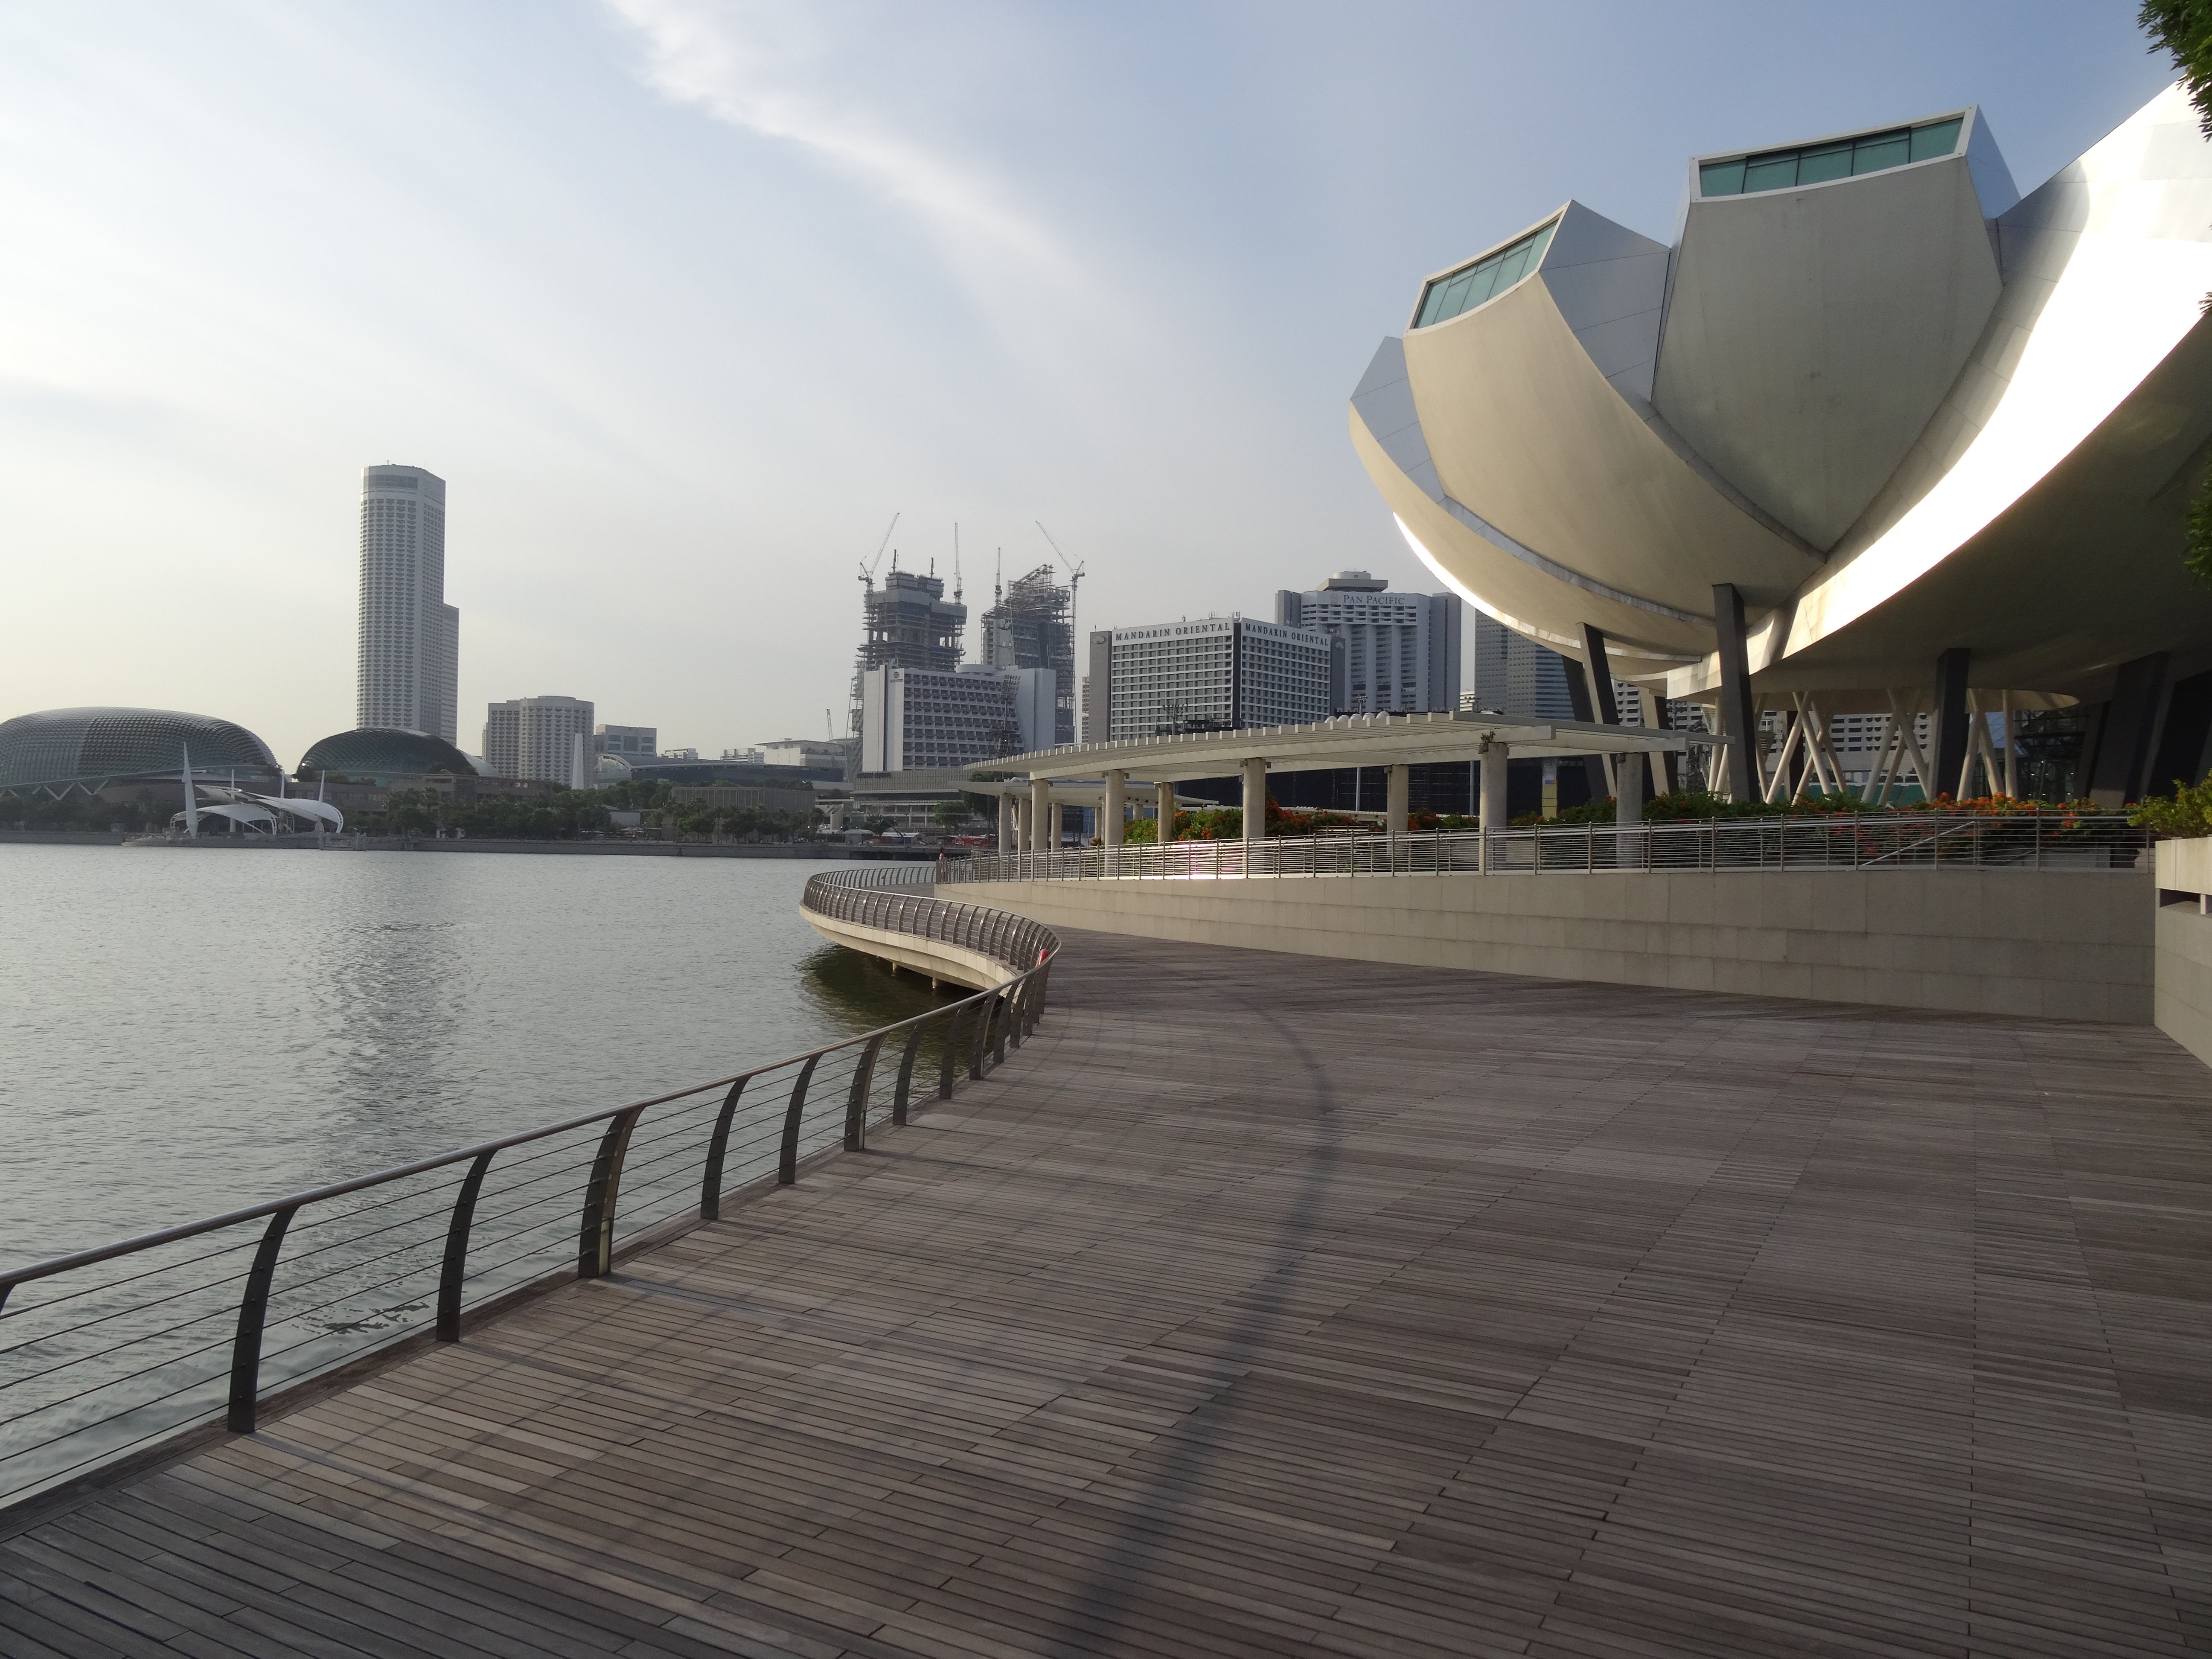
architecture, structure, city, pier, walkway, reflection, asia, stadium, singapore, city state, sport venue, lotus building